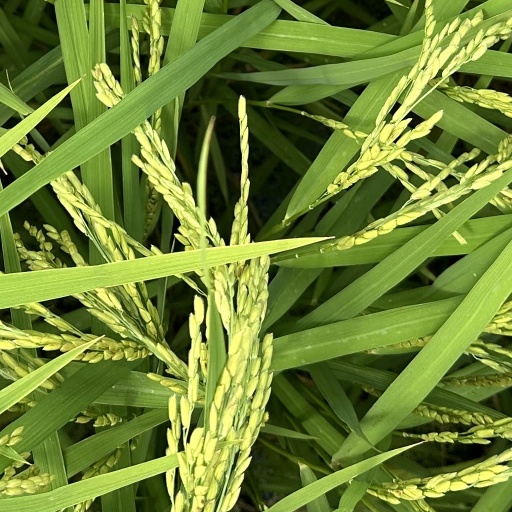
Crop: rice